Sweden at the 1932 Winter Olympics

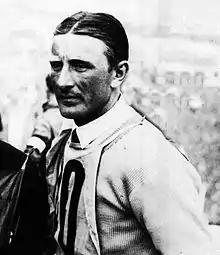
Flag bearer Sven Selånger competed in two sports.

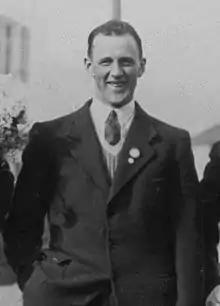
Axel Wikström won a silver medal

There were 12 athletes including one woman who took part in the medal events across five sports. Flag bearer Sven Selånger and Holger Schön competed in two sports.